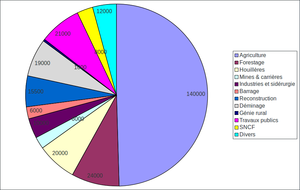
Source
Entre 1945 et 1948, près d’un million de prisonniers de guerre allemands ont été détenus en France où ils ont contribué, par leur travail forcé, à la reconstruction de l’économie nationale.